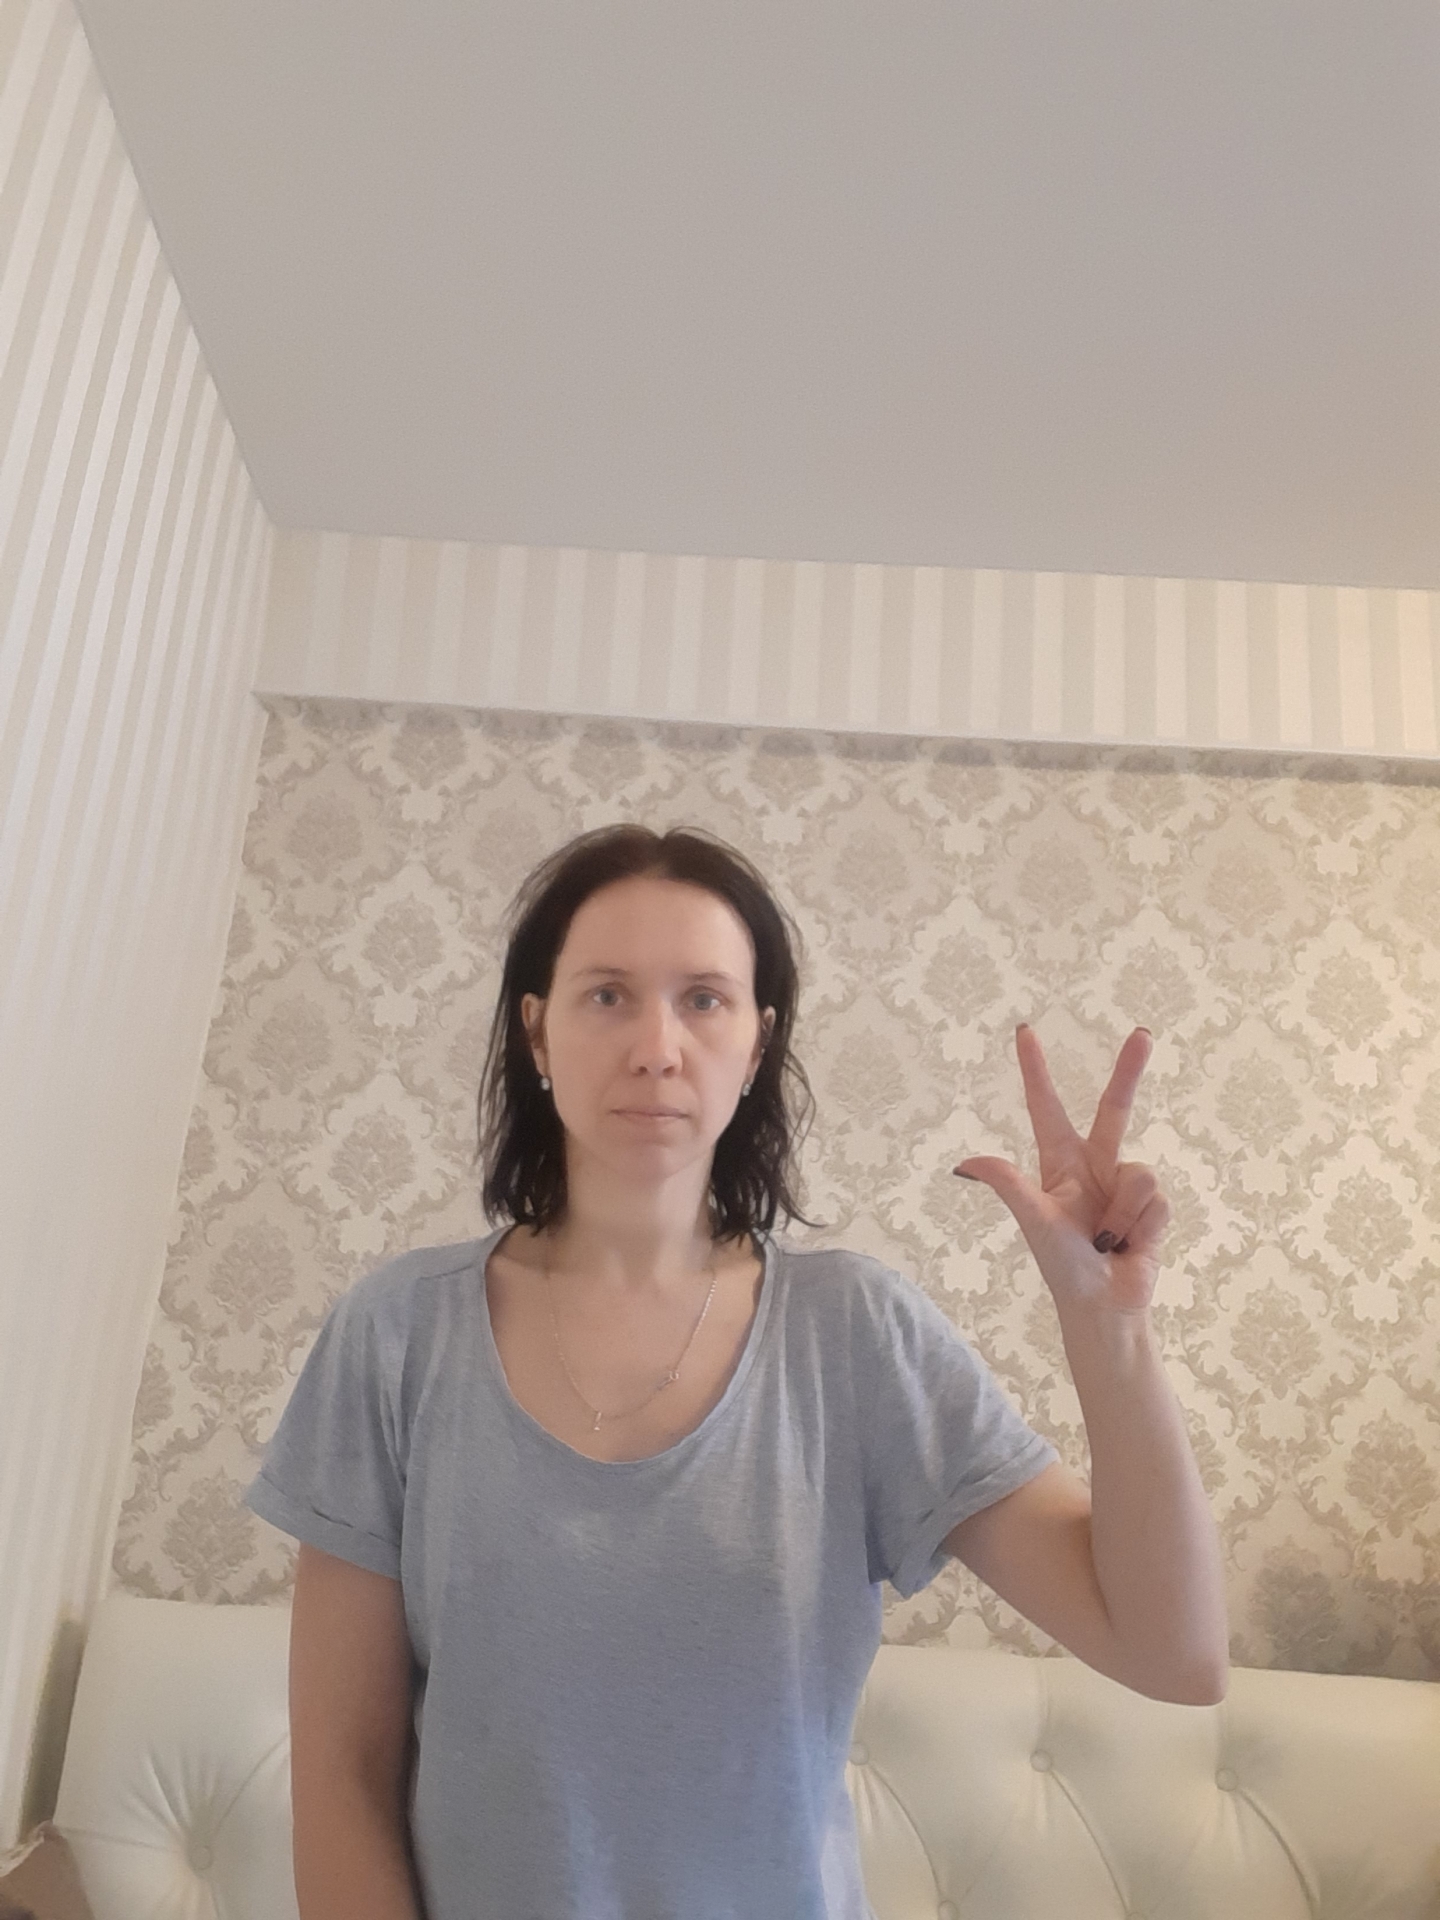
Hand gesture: three2